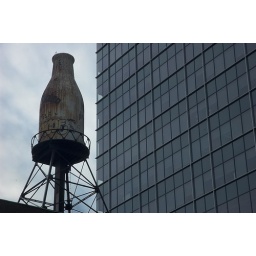
rusty milk bottle near Montreal train station.